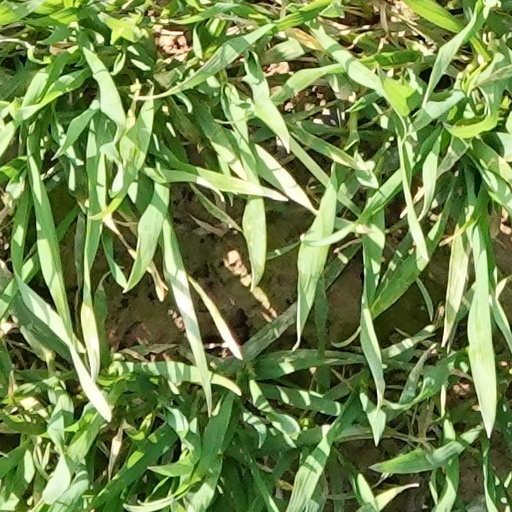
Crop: wheat